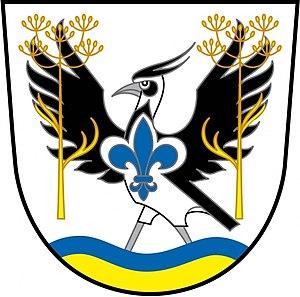
Čejkovice est une commune du district de Znojmo, dans la région de Moravie-du-Sud, en République tchèque. Sa population s'élevait à 219 habitants en 2019.